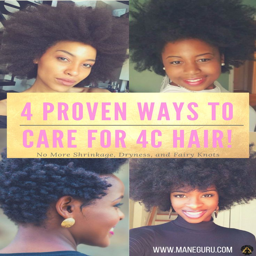
here are proven ways to care for 4c hair !